Charles Bennett Ray

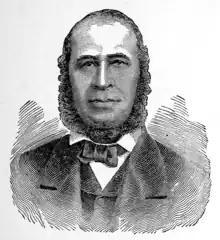

Charles Bennett Ray (December 25, 1807 – August 15, 1886) was a prominent African-American minister and abolitionist who owned and edited the weekly newspaper "The Colored American". Born in Massachusetts, he spent most of his career and life in New York City.